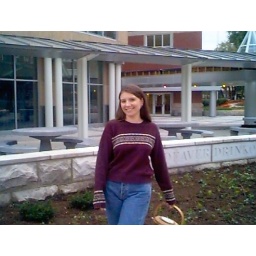
Laura in front of the Drinko library wall